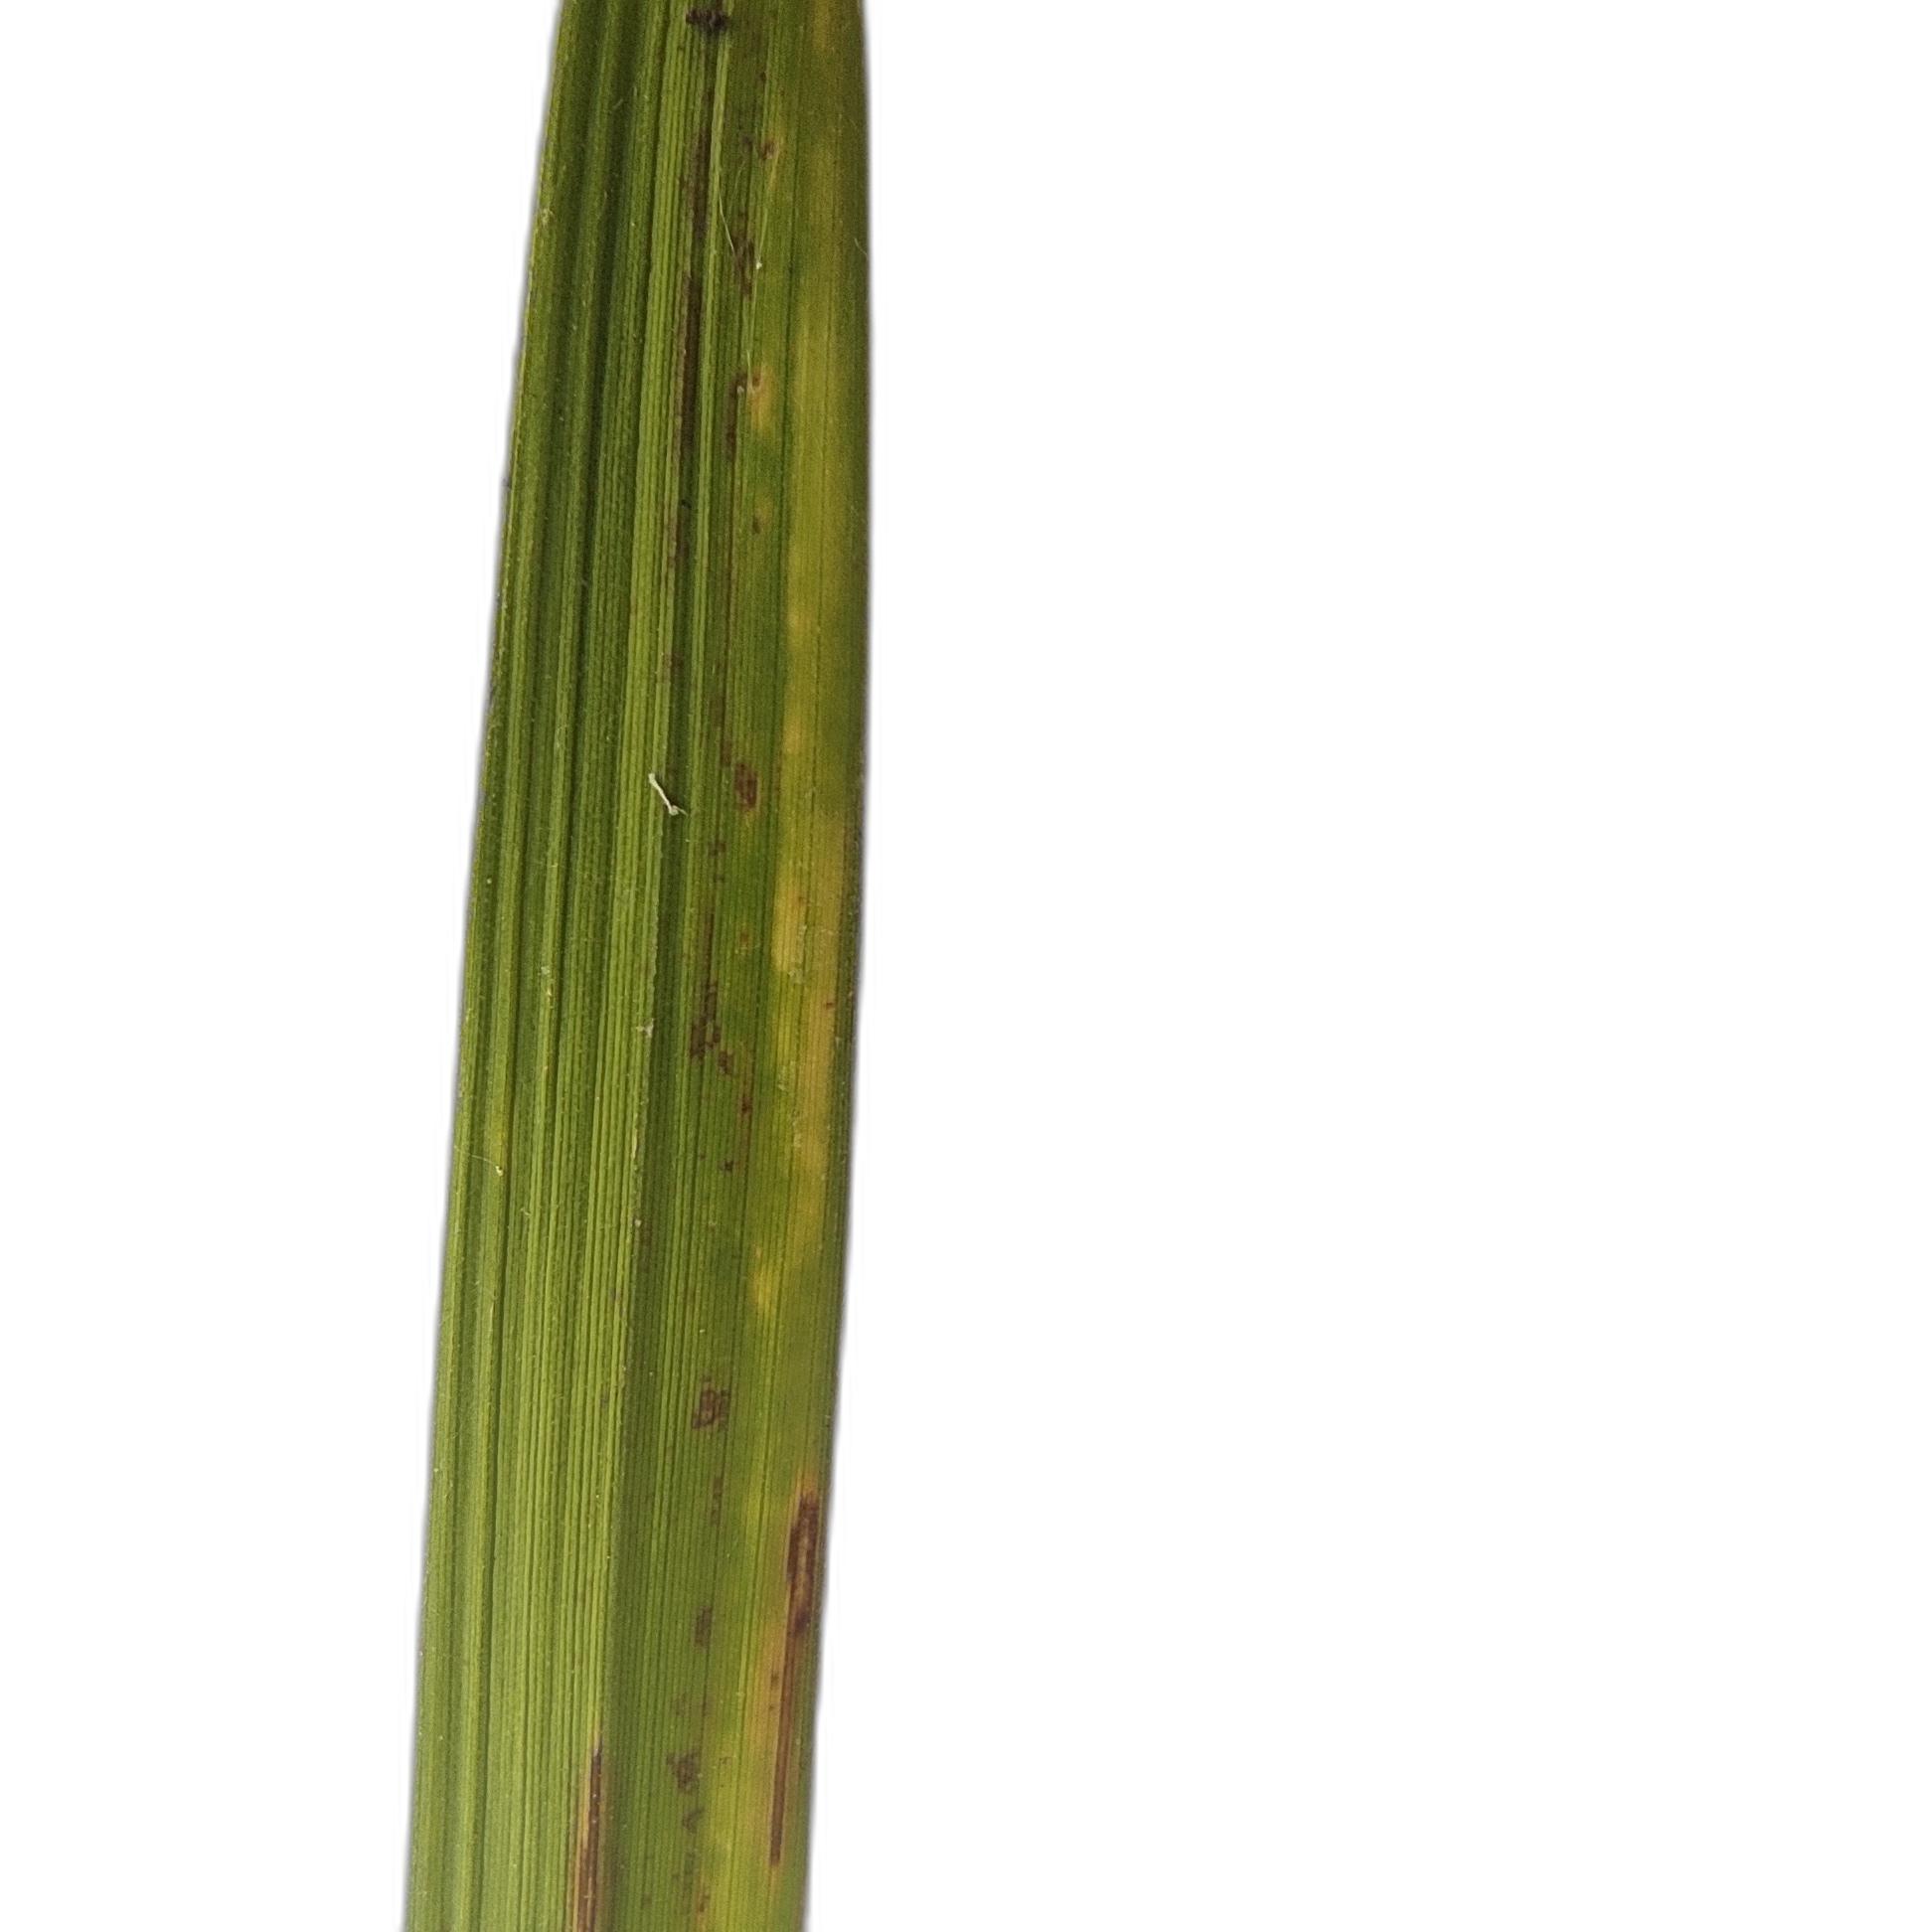
Label: Rice Blast